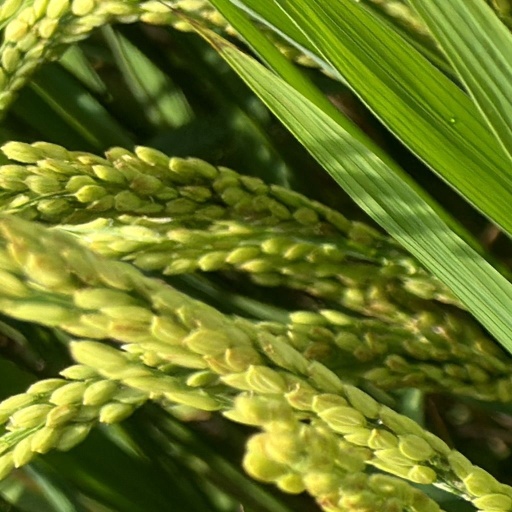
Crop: rice